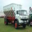
Label: truck